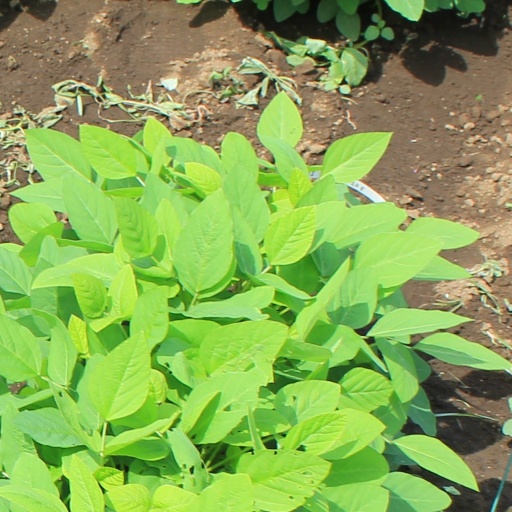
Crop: soybean